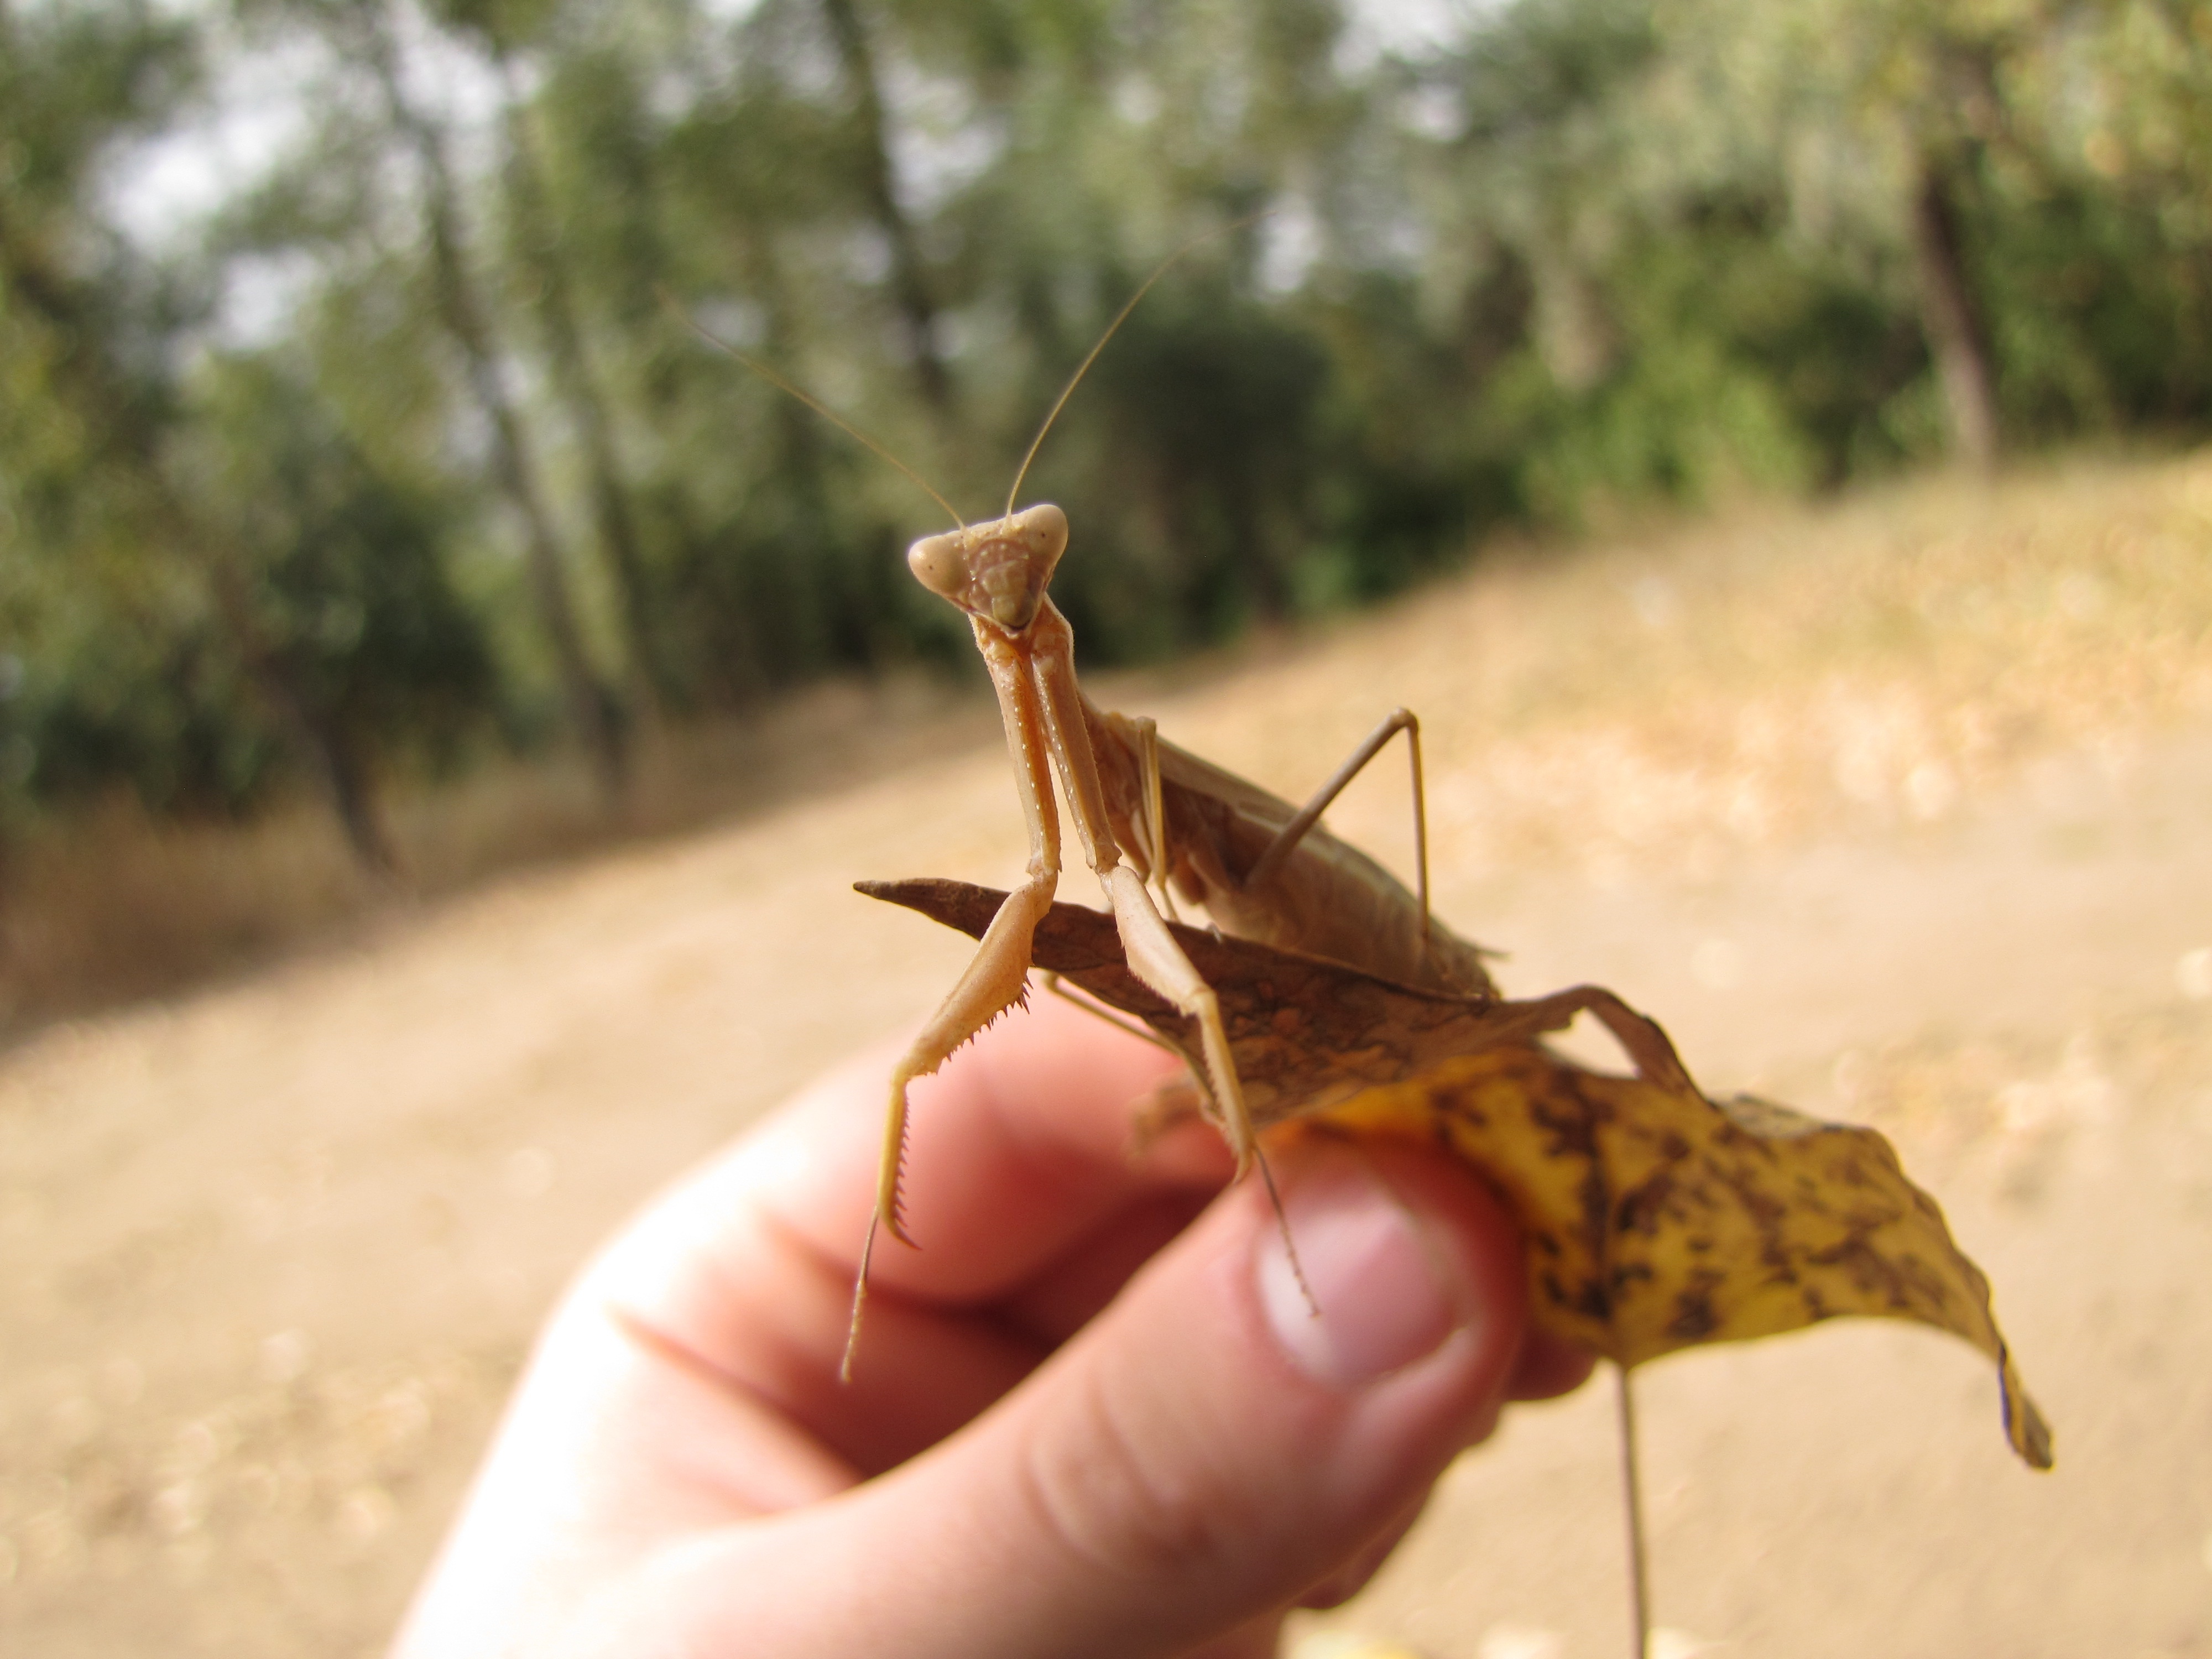
nature, leaf, wildlife, insect, moth, fauna, invertebrate, grasshopper, locust, macro photography, arthropod, moths and butterflies, cricket like insect